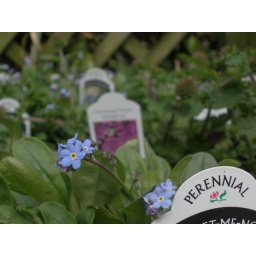
blue flowers in a graveyard of tags